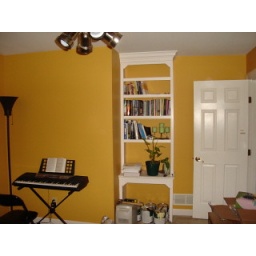
painted walls and ceiling, cleaned carpet, replaced glass in window